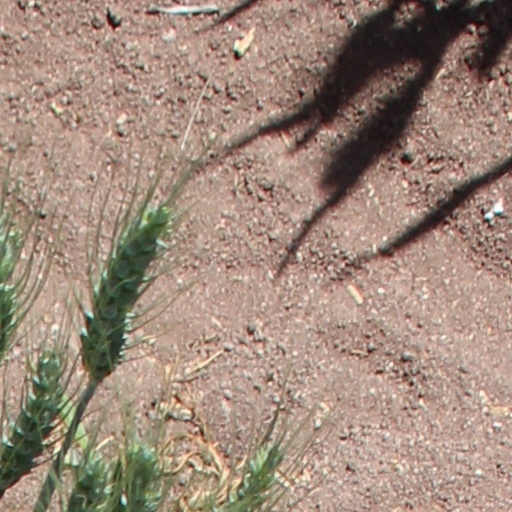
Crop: wheat